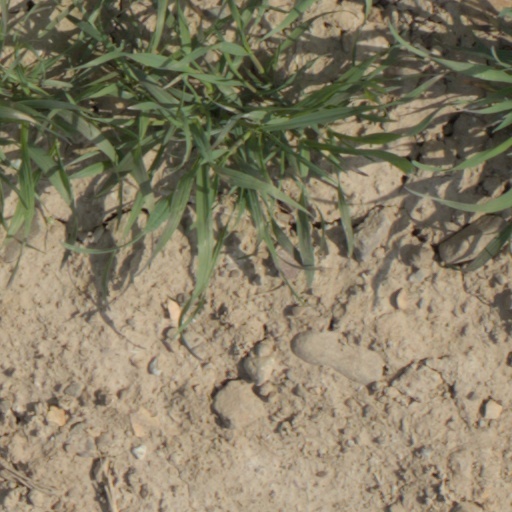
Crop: wheat